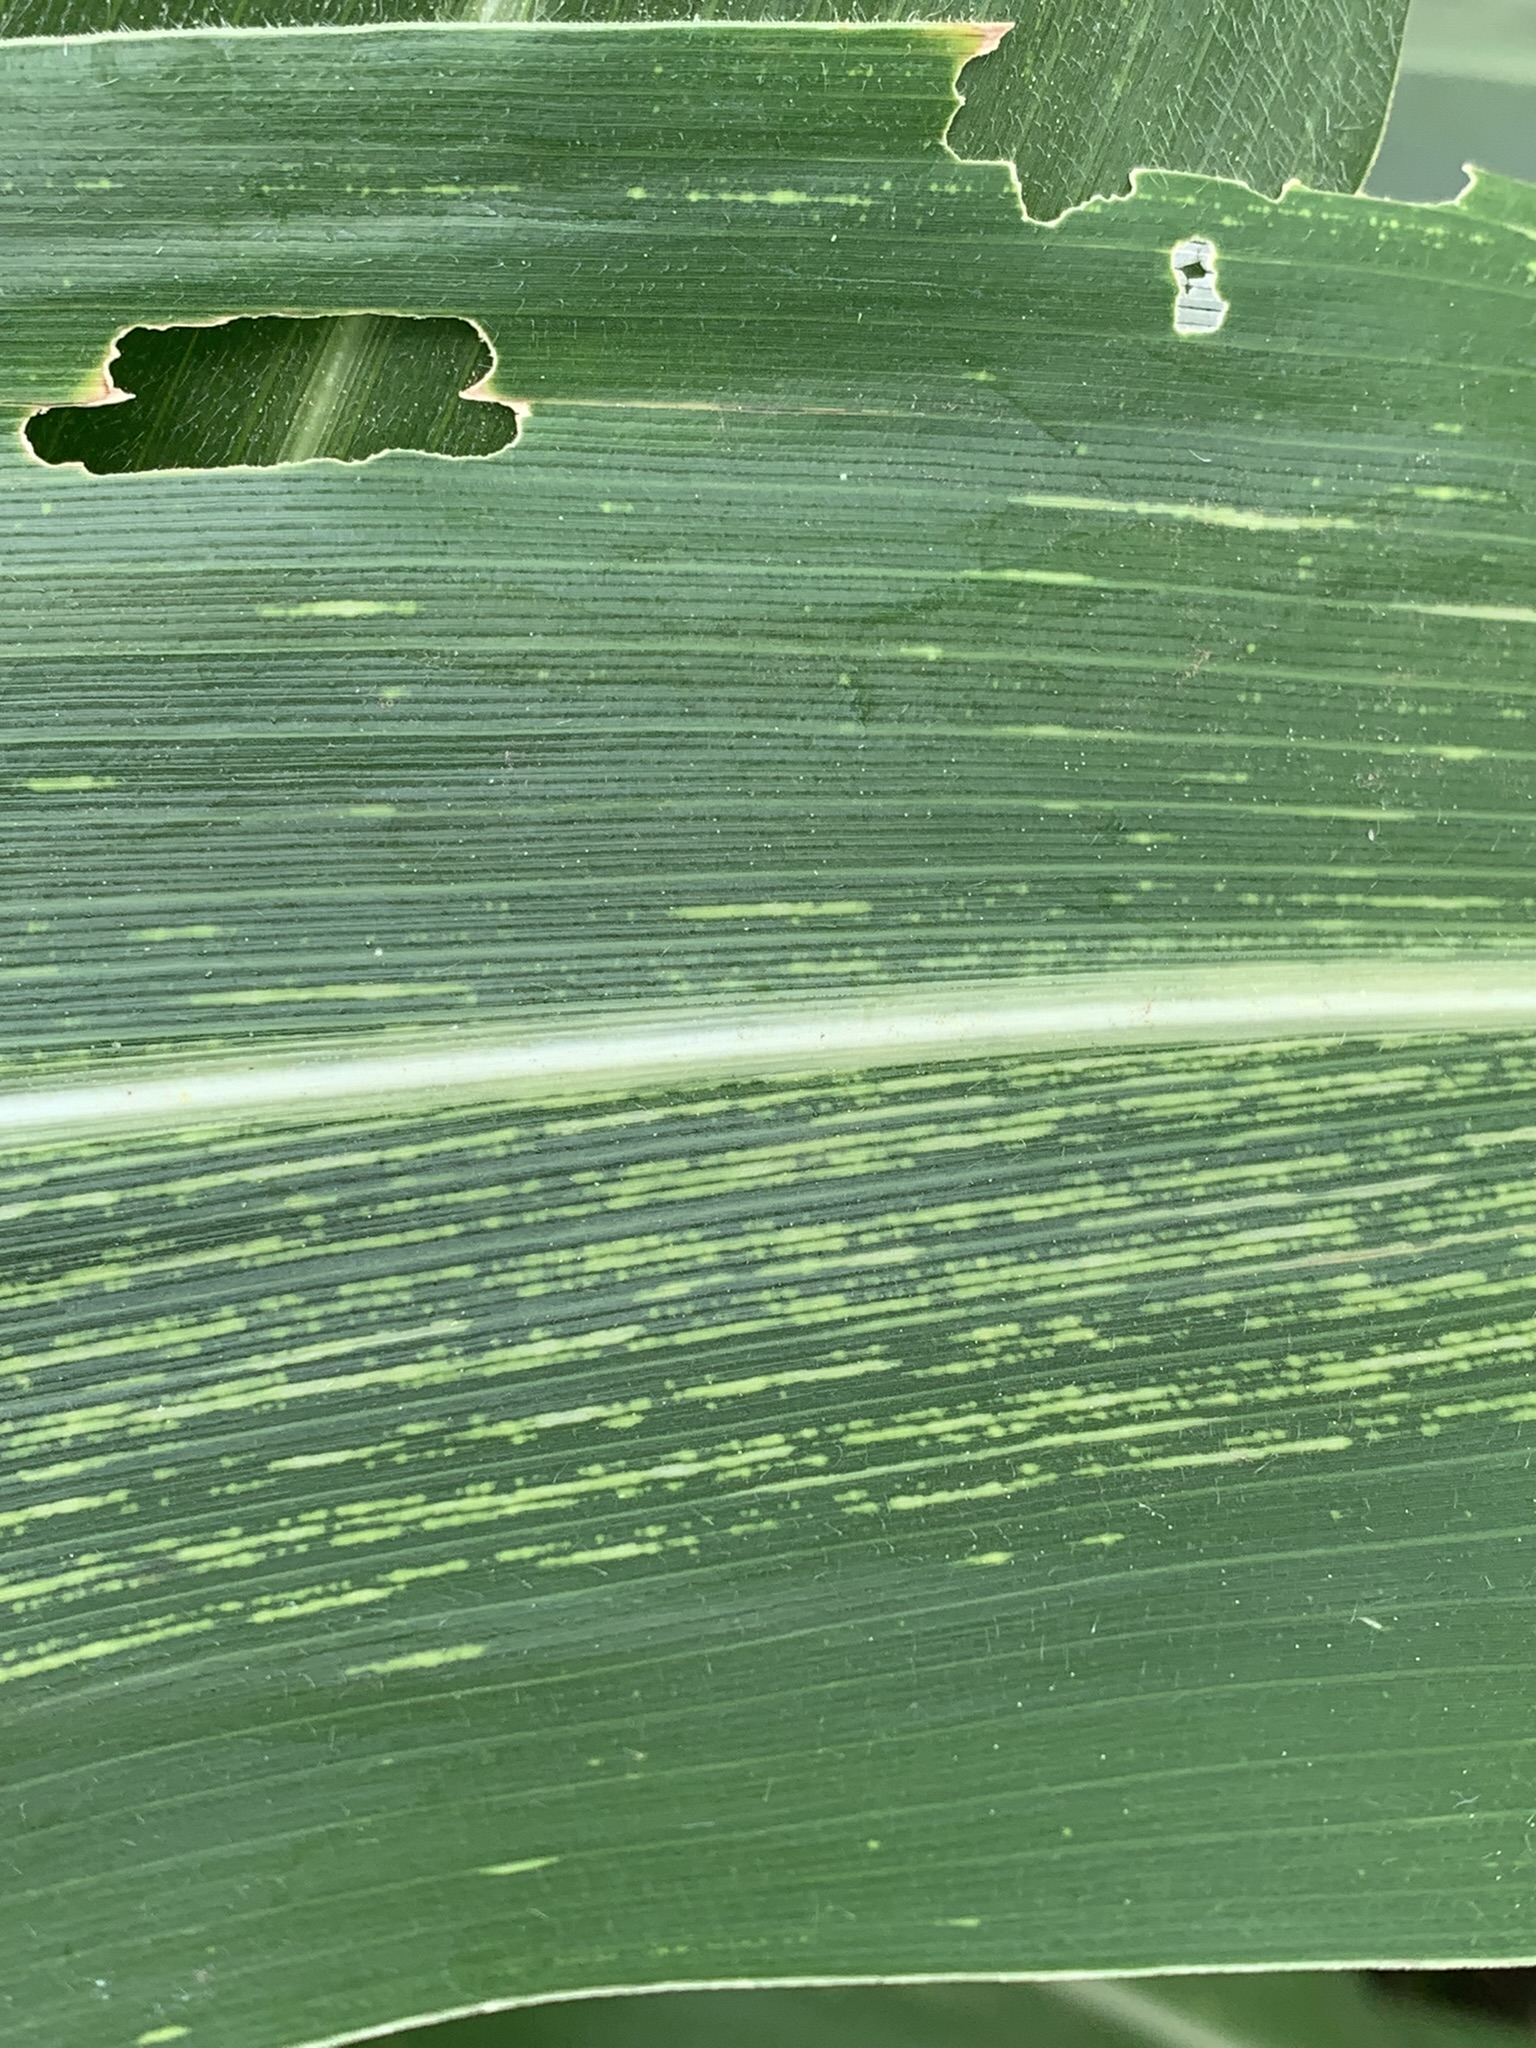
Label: MSV